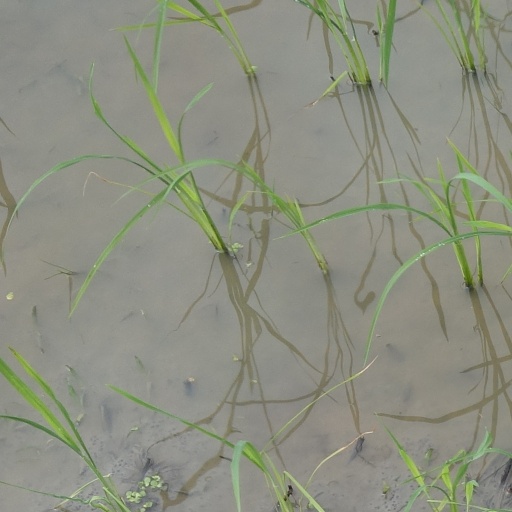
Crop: rice